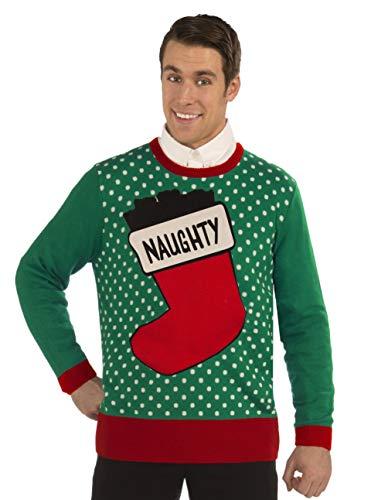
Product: Forum Novelties Men's Standard Adult All Wrapped Up Ugly Christmas Sweater, Naughty Stocking, Large
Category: Clothing, Shoes & Jewelry | Costumes & Accessories | Men | Accessories
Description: Adult long sleeve holiday sweater with a red and white stocking with text reading: NAUGHTY.
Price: $14.95
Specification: ProductDimensions:17.5x13.4x2.3inches|ItemWeight:15.8ounces|ShippingWeight:1.15pounds(Viewshippingratesandpolicies)|DomesticShipping:ItemcanbeshippedwithinU.S.|InternationalShipping:ThisitemcanbeshippedtoselectcountriesoutsideoftheU.S.LearnMore|ASIN:B00FDUBJ52|Itemmodelnumber:72007|Manufacturerrecommendedage:4-12years